Naval Air Force Atlantic

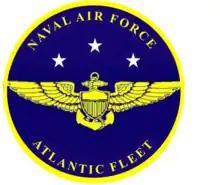
AirLant logo from 1943 to 2001

Naval Air Force, U.S. Atlantic Fleet is composed of more than 40,000 men and women who maintain and operate the aircraft carriers, aircraft squadrons and aircraft of the Atlantic Fleet. It provides combat-ready air forces to fleet commanders operating around the globe.